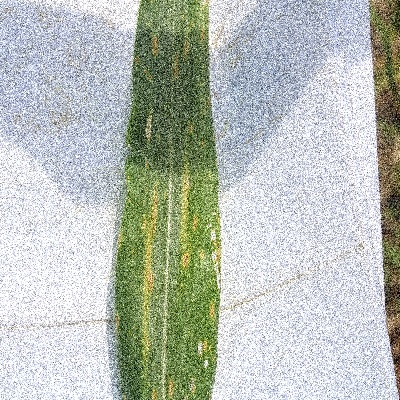
Label: Corn_(Maize)___Leaf_Spot